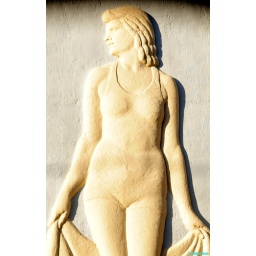
afternoon light glows on artwork in el segundo.... exterior sculpture on the front of the urho saari plunge building on mariposa street